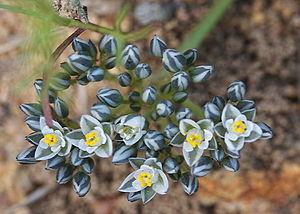
La famille des Liméacées regroupe des plantes dicotylédones ; elle comprend environ 30 espèces réparties en 2 genres.